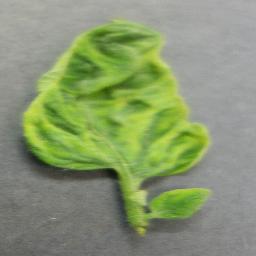
Label: Tomato___Tomato_Yellow_Leaf_Curl_Virus